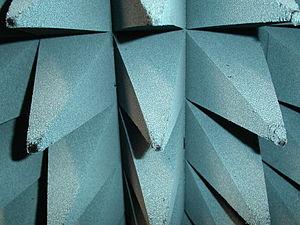
Une chambre anéchoïque est une salle d'expérimentation dont les parois absorbent les ondes sonores ou électromagnétiques, en reproduisant des conditions de champ libre et ne provoquant donc pas d'écho pouvant perturber les mesures.